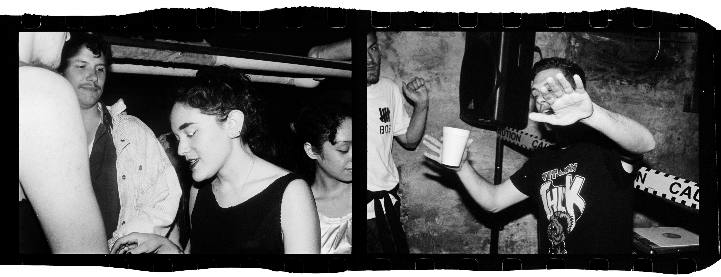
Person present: Yes